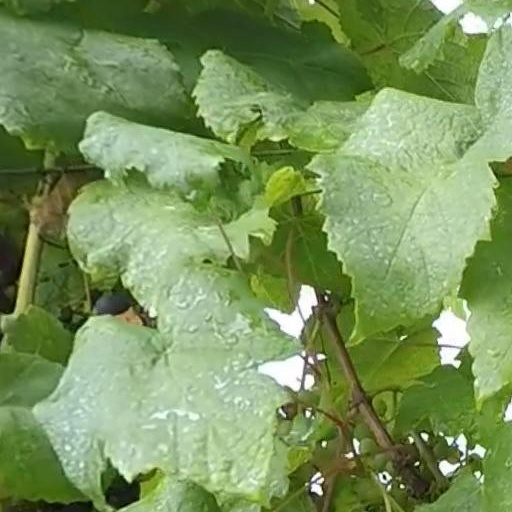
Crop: grape